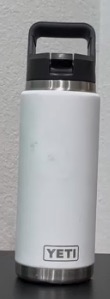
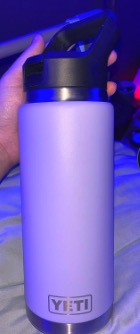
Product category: misc
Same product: yes